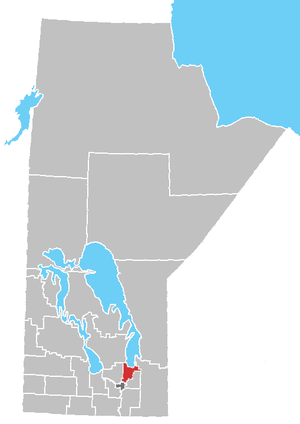
La division Nᵒ 13 est une des divisions de recensement du Manitoba.